Gustav Bychowski

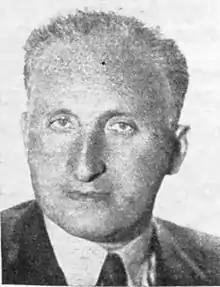
Gustaw Bychowski

Gustav Bychowski (in Polish, Gustaw Bychowski, born 1895 in Warsaw, Congress Poland, died April 3, 1972, in Fez, Morocco) was a Polish-American psychiatrist, psychoanalyst and author. he was the son of the distinguished neurologist (1865-1934). He studied for a medical degree at the University of Zurich and studied psychiatry at Burghölzli, the University of Zurich's psychiatric hospital. He then studied psychoanalysis under Sigmund Freud in Vienna before moving back to Warsaw in 1921 and translating Freud's "Introduction to Psychoanalysis" into Polish.